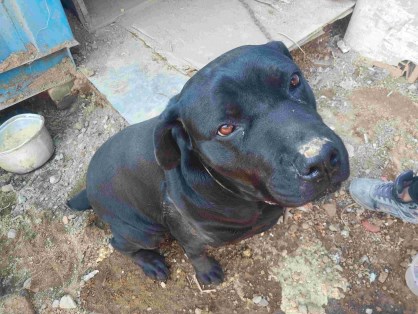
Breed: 3580-n000122-Labrador_retriever